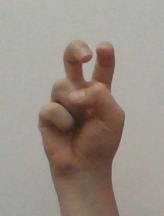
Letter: toot